Black light theatre

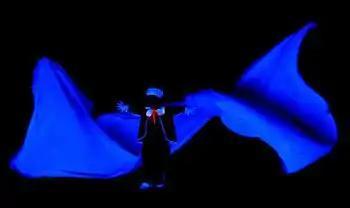
Only parts of this performer's body can be seen because of the special costume.

Nowadays there are many companies of black light theatre also out of Prague (Hungary, Ukraine, Germany, USA) trying to make shows similar to black light theatres in Prague. Prague scene has changed its face to the style of 20th century – modern dance was involved, costume designs have become more effective, black light theatre shows have become more musical.